First attack on Bullecourt

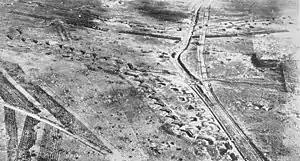

The Hindenburg Line defences enclosing the village of Bullecourt formed a re-entrant for about to the (Balcony Trench) around Quéant, defended by the German 27th ("Württemberg") Division. On 8 April it was announced that wire cutting, begun on 5 April, would take another eight days. The Third Army began the Battle of Arras on 9 April with great success. Lieutenant-Colonel John Hardress-Lloyd, the commander of D Battalion, Tank Corps and the company attached to the Fifth Army suggested that rather than spreading the tanks along the attack front, they be concentrated to roll up the wire, creating a wide breach instead of several narrow ones. The twelve tanks should attack by surprise on a front of , only opening fire when they were through the wire. Gough ordered the tanks to attack the next day, 10 April, on a front of about between Bullecourt and Quéant, leaving no time for rehearsals with the 4th Australian Division.